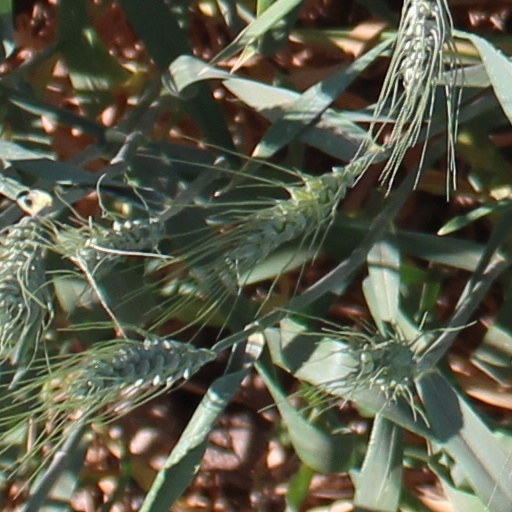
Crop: wheat